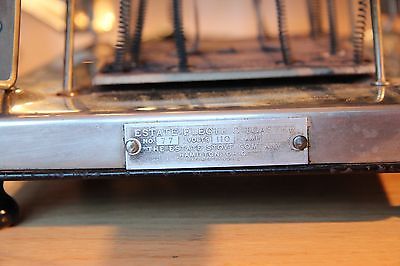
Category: toaster